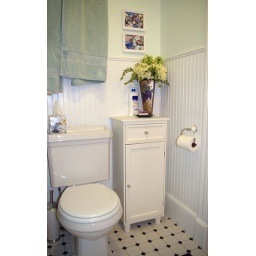
From in frint of the storage area looking back to the toilet and cabinet. The door is just to the right.